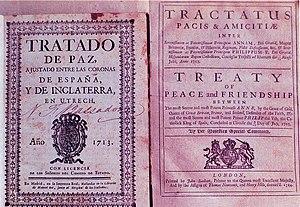
Nicolas Desmarets rédige le 26 août 1709 un mémoire destiné au Roi et à lui seul. Ce mémoire l'informe de la situation économique désastreuse du pays due aux conditions atmosphériques exceptionnelles et déplorables mais aussi à la situation de guerre, la France est en effet en Guerre contre l'Europe entière depuis 1700 à propos de la succession d'Espagne.
Les traités d’Utrecht sont deux traités de paix signés en 1713 qui mirent fin à la guerre de Succession d'Espagne. Le premier fut signé à Utrecht le 11 avril entre le royaume de France et le royaume de Grande-Bretagne, et le second fut signé dans la même ville le 13 juillet entre l'Espagne et la Grande-Bretagne.
Les causes du Grand Dérangement, évènement de l'histoire de l'Acadie qui a vu l’expropriation massive et la déportation des Acadiens, peuple francophone d'Amérique, lors de la prise de possession par les Britanniques des colonies françaises en Amérique du Nord, dans la seconde moitié du XVIIIᵉ siècle, sont multiples.
Les frontières de l'Acadie ont évolué au cours de son histoire. Plus souvent qu'autrement, elles étaient ignorées, mal définies ou confondues avec d'autres frontières. L'Acadie cesse officiellement d'exister en 1763. Toutefois, la population acadienne subsiste, elle aussi dans un territoire en évolution, qui influençait et influence toujours la définition du territoire de l'Acadie. Ce territoire est associé en partie à la diaspora acadienne. Certaines des anciennes frontières de l'Acadie subsistent ou ont influencé des frontières contemporaines, notamment une partie de la frontière canado-américaine. Les incertitudes entourant les frontières historiques ont un impact jusqu'à nos jours, ayant entre autres mené à la guerre d'Aroostook.